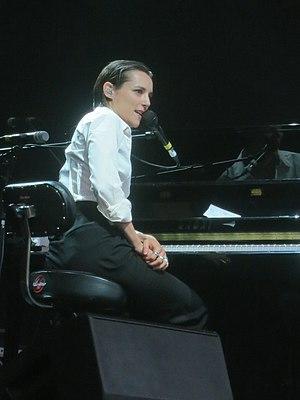
Jehnny Beth est une chanteuse, compositrice, productrice et comédienne française. Après avoir formé le duo John & Jehn en 2008, elle devient la chanteuse du groupe anglais Savages en 2011. Son premier album en solo To Love Is to Live sorti en 2020, reçoit un très